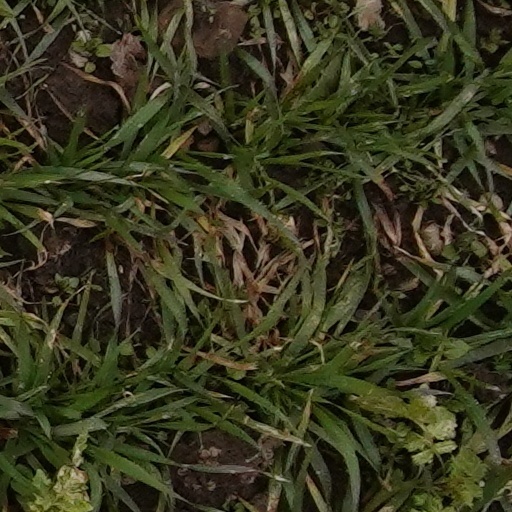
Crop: wheat